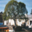
Label: oak_tree